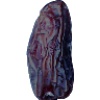
Label: Dates 1